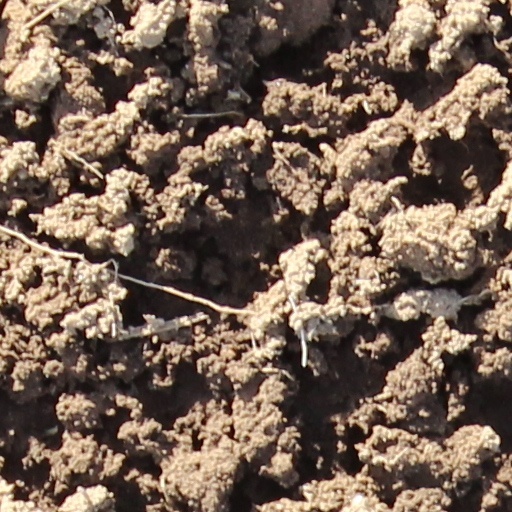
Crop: wheat